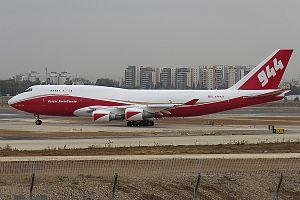
Le 747 Supertanker est un modèle d'avion bombardier d'eau basé sur le Boeing 747. Il est par sa contenance le plus grand du monde. Il entre dans la catégorie créée dans les années 2000 par le service des forêts des États-Unis de Very Large Air Tanker.